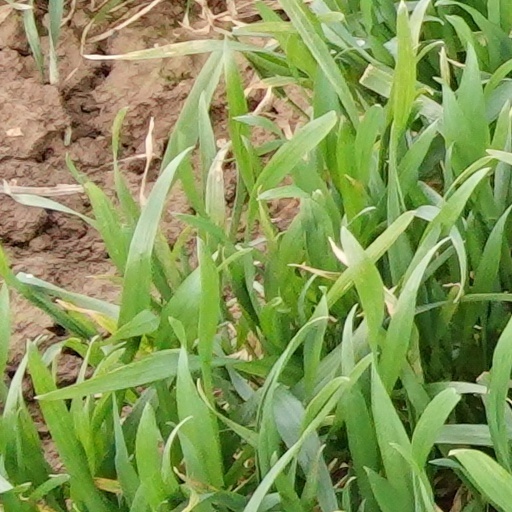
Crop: wheat